National Shrine of Saint John Neumann

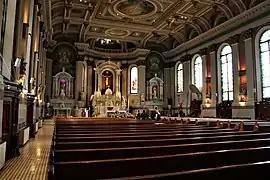
Interior of the Upper church

The saint's body has undergone multiple vestment changes since it was first displayed at the time of his beatification. In 1989, during the course of a major renovation of the shrine, the body of the saint was clothed in a set of modern vestments cut in the Gothic style. On December 27, 2007, the body received a new mask and was clad with a set of traditional Roman vestments, including a laced alb, stole, maniple, episcopal gloves, and traditional Roman fiddleback chasuble. The Cardinal Archbishop of Philadelphia, Justin Francis Rigali, was present to assist with the vesting.